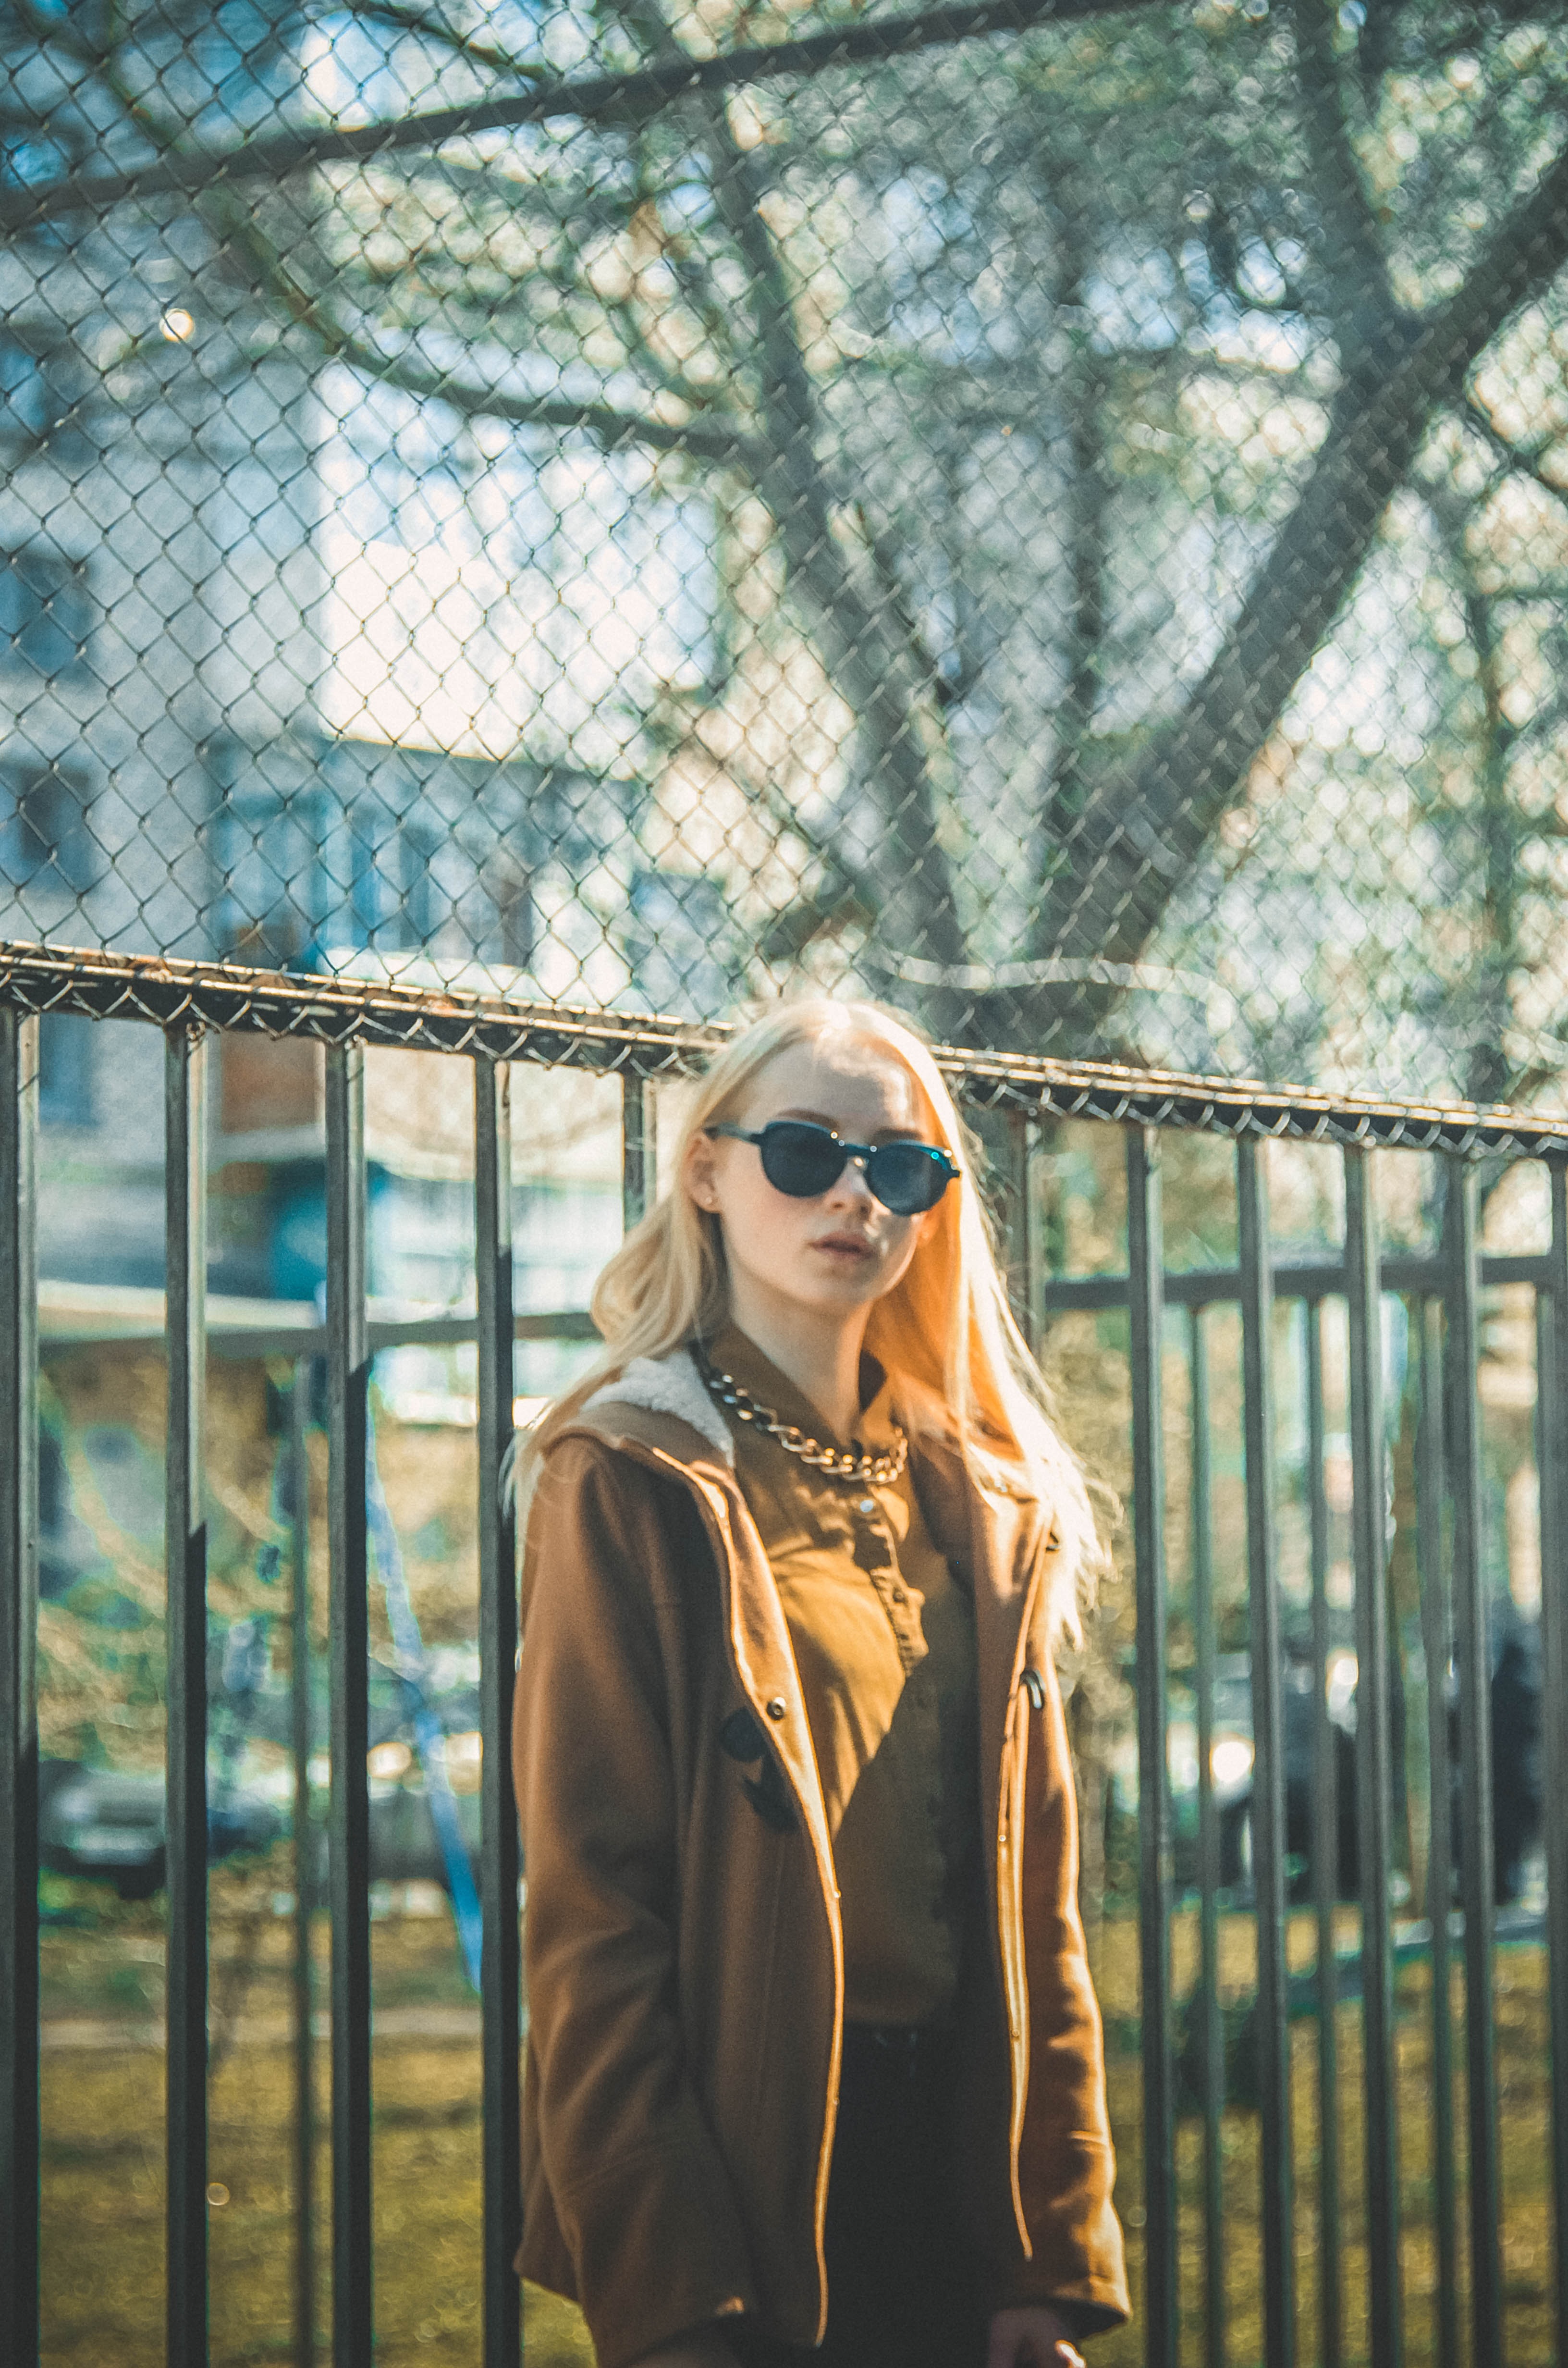
girl, woman, hair, sunlight, view, portrait, model, young, spring, youth, color, fashion, blue, clothing, blonde, season, dress, photograph, beauty, style, pretty, posture, cosmetics, photo shoot, light background, portrait photography